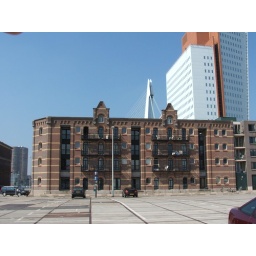
't Leidsche Veem in front of "De Toren op Zuid" office building of KPN Telecom, Rotterdam.